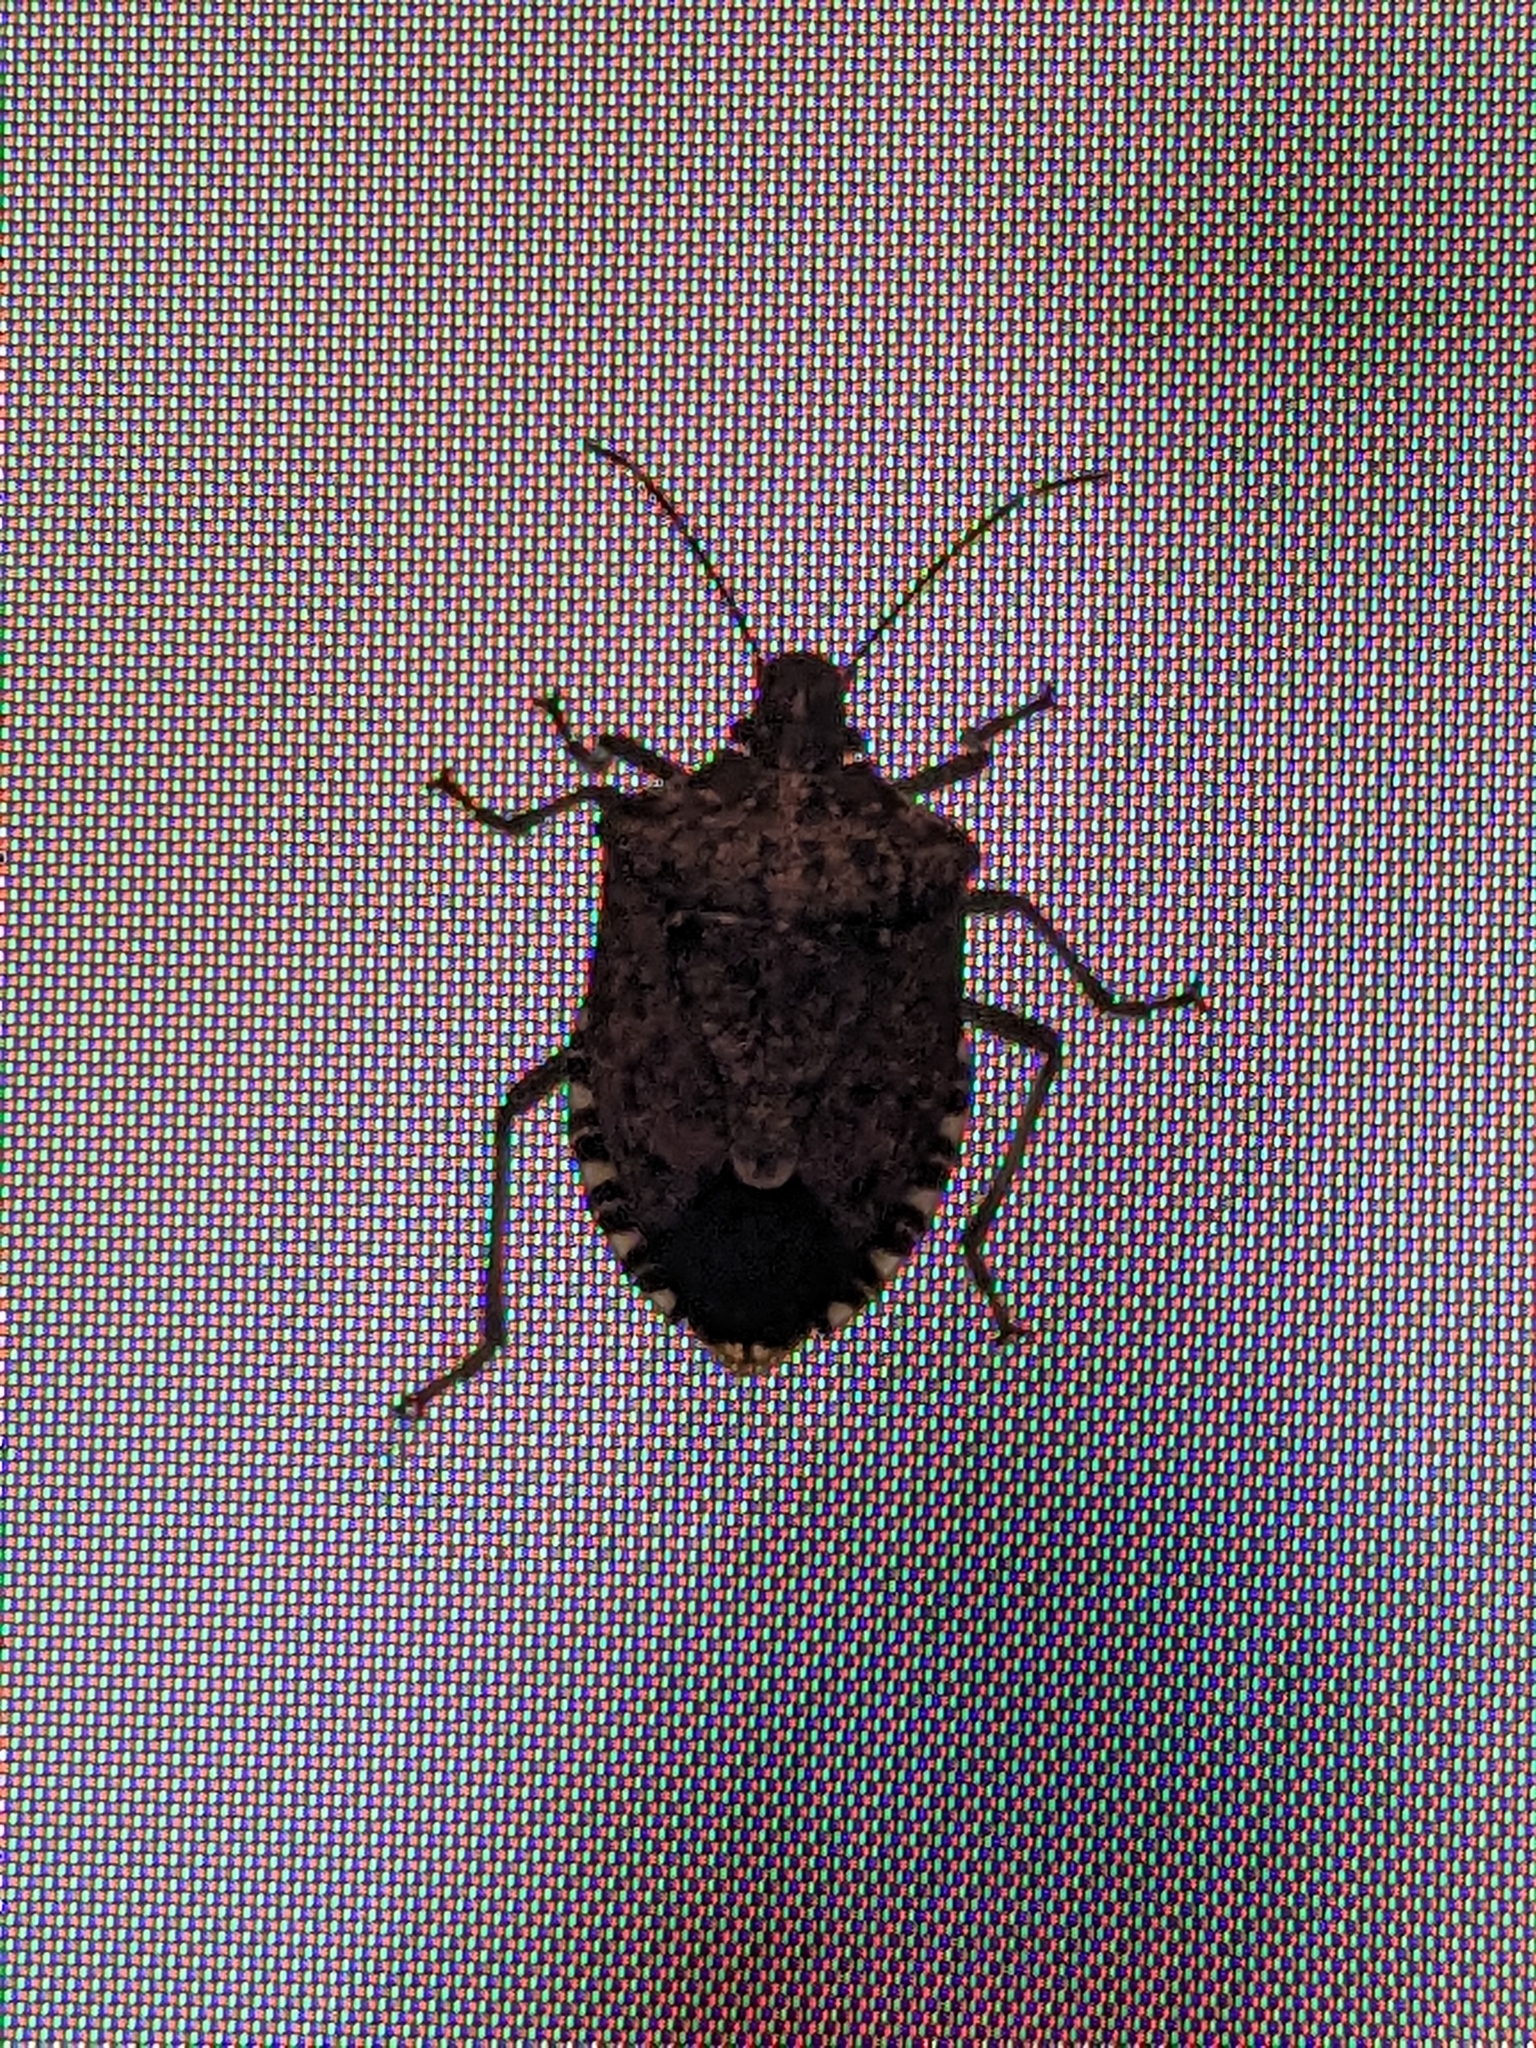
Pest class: stink_bug